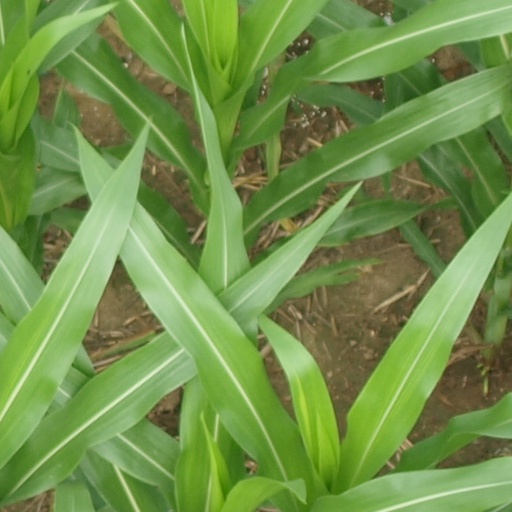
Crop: maize; corn